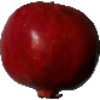
Label: pomegranate